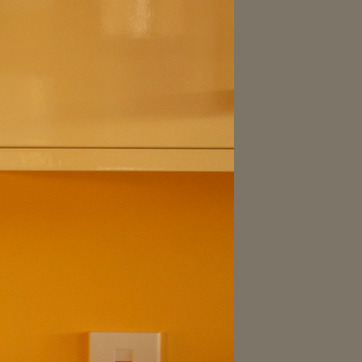
Material: painted